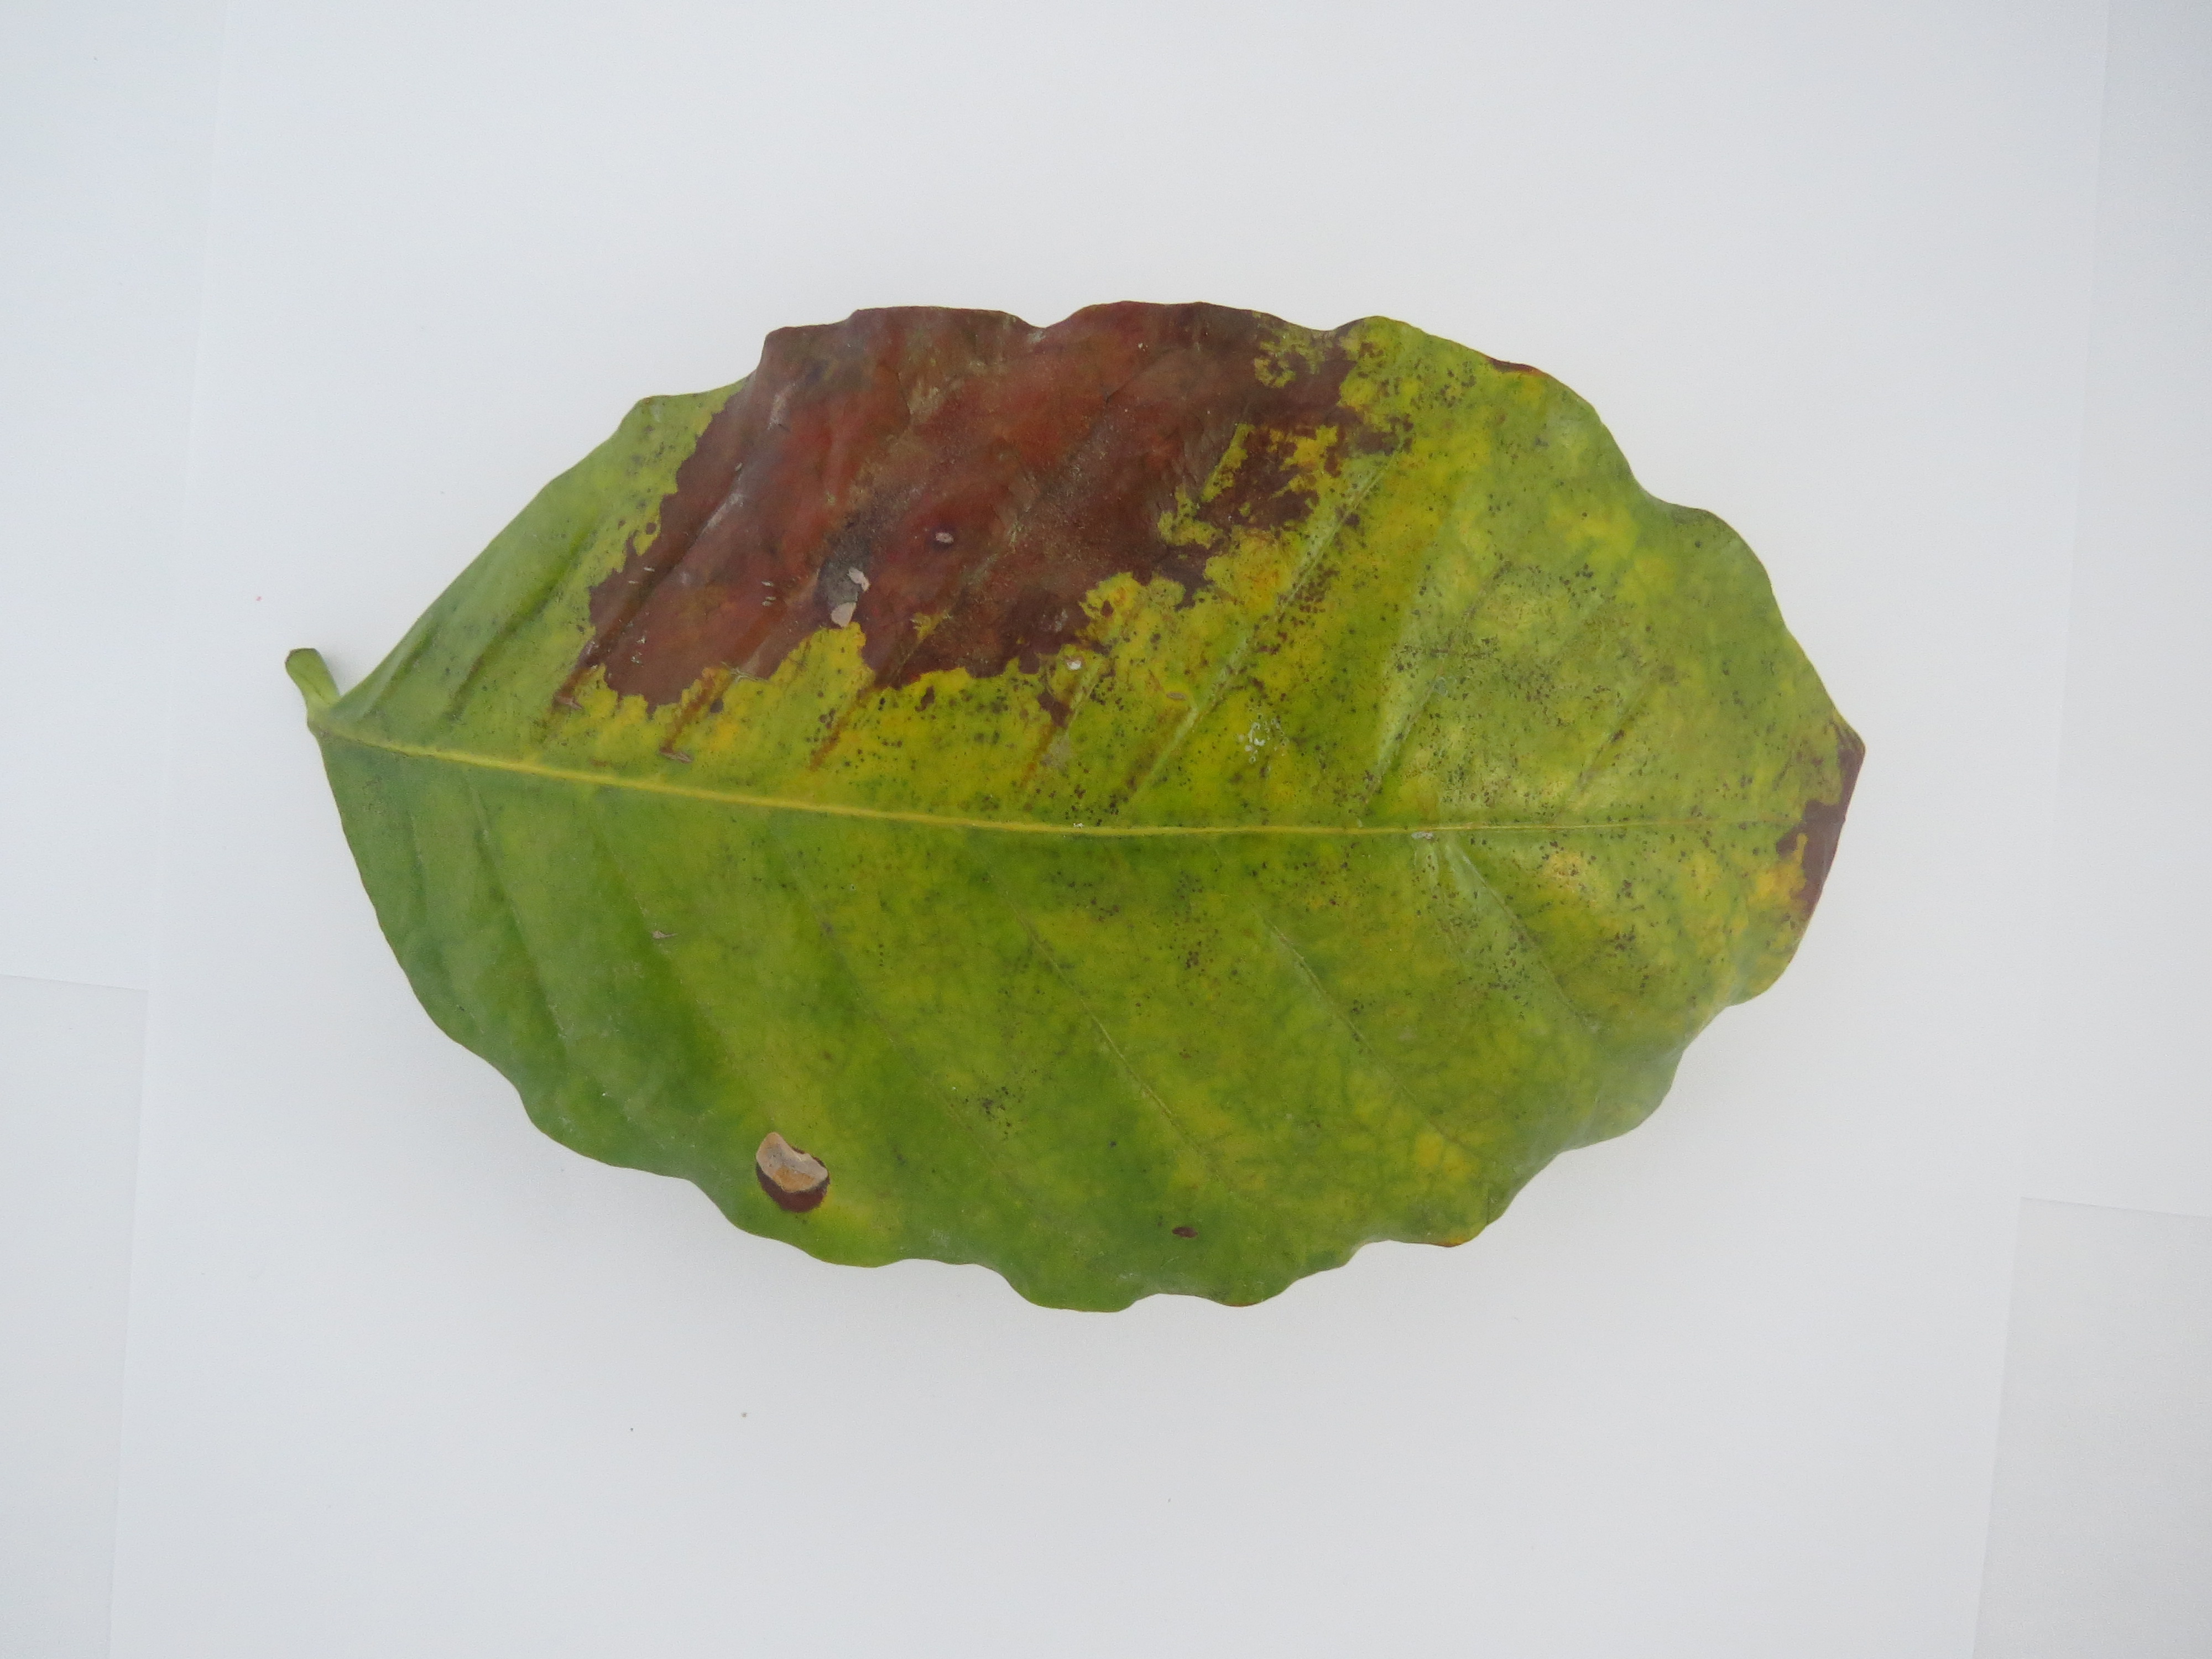
Label: potasium-K